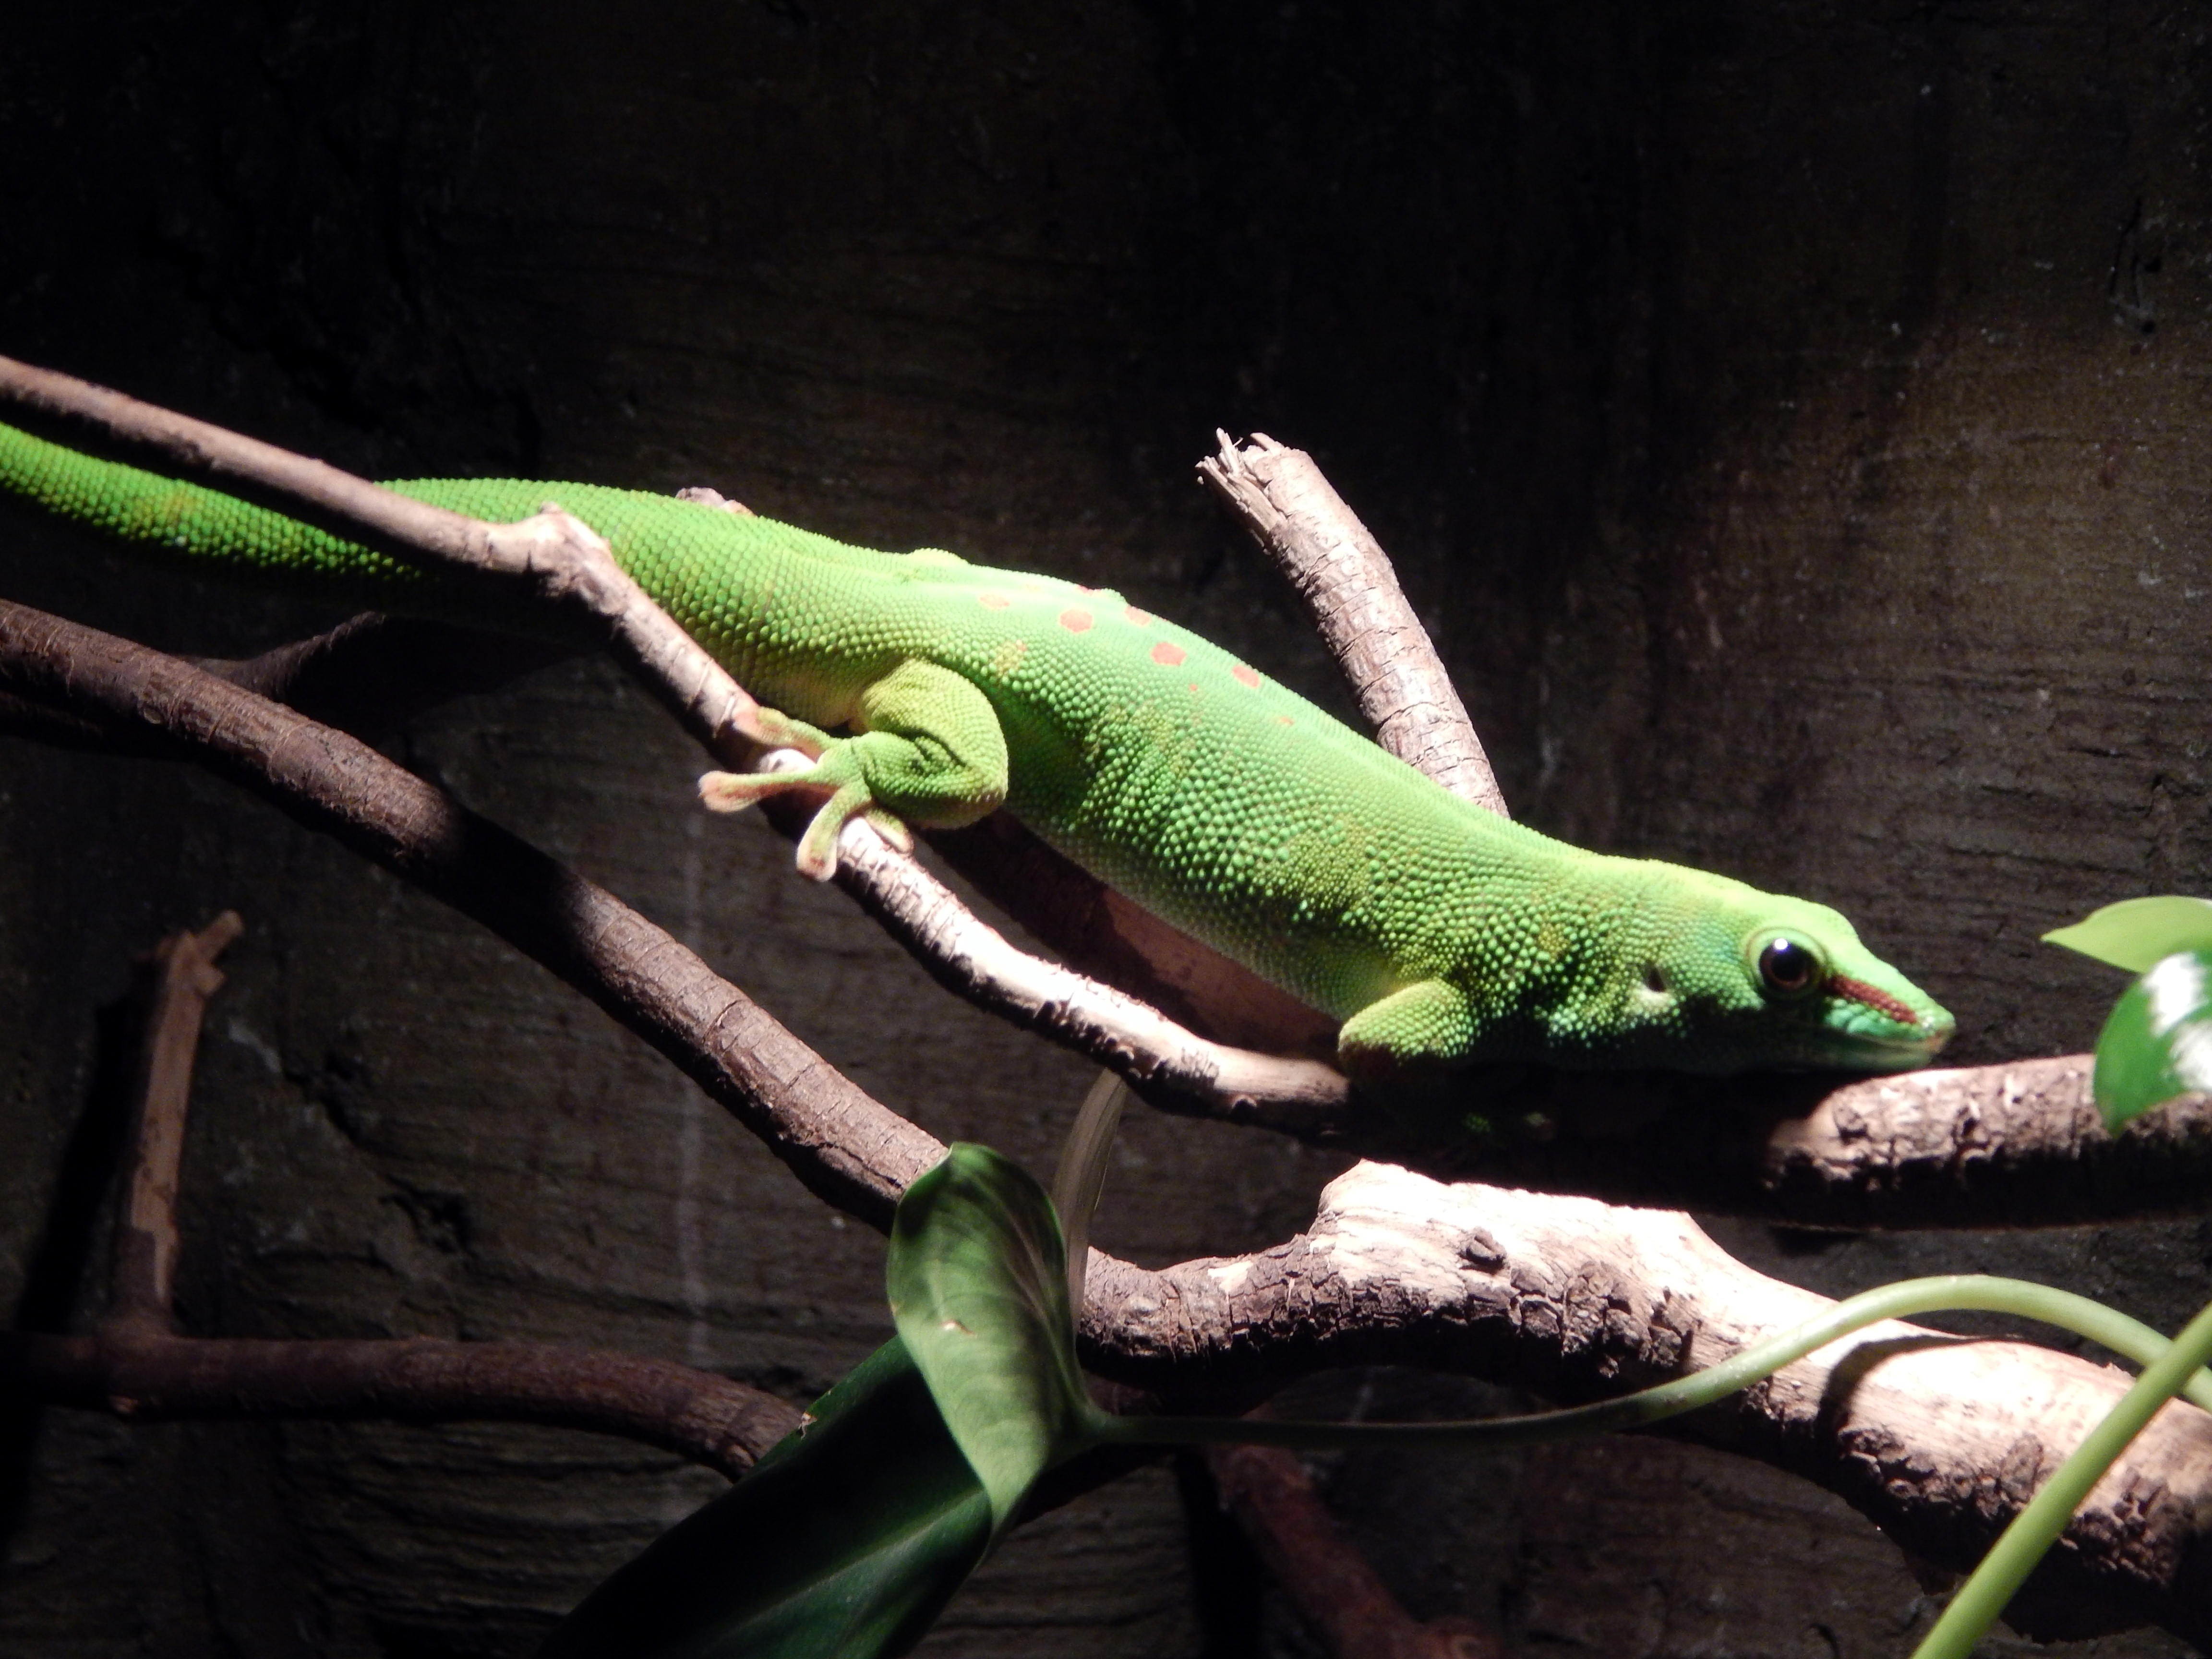
cage, animal, zoo, deer, caged, young, nature, beautiful, aviary, white, background, wildlife, mammal, fur, fence, predator, reserve, rodent, natural, plant, spring, outdoor, day, reptile, scaled reptile, lizard, fauna, iguania, iguana, chameleon, gecko, organism, terrestrial animal, dactyloidae, american chameleon